The Closer (2021 film)

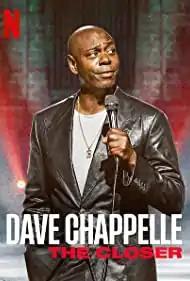
Promotional poster for the special

The Closer is a 2021 American stand-up comedy special written and performed by Dave Chappelle for Netflix. It was directed by Stan Lathan and recorded over the course of seven sold-out performances at The Fillmore Detroit, which ran from August 10 to 15, 2021. "The Closer" is Chappelle's sixth and final special under his 2016 deal with Netflix, with the other five being "Deep in the Heart of Texas", "The Age of Spin", "Equanimity", "The Bird Revelation" and "Sticks & Stones".